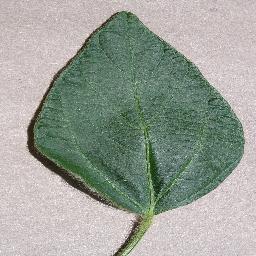
Label: Soybean___healthy